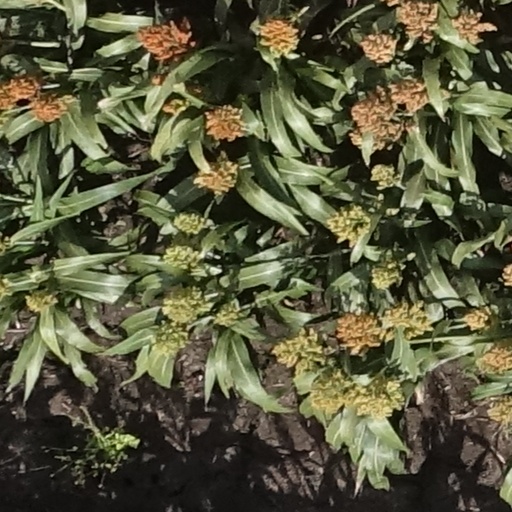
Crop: sorghum